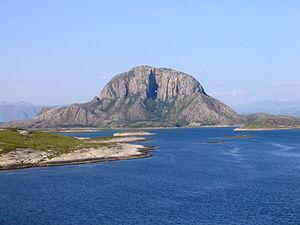
Torghatten est une montagne de granite sur l'île Torget en Norvège dans le comté de Nordland.